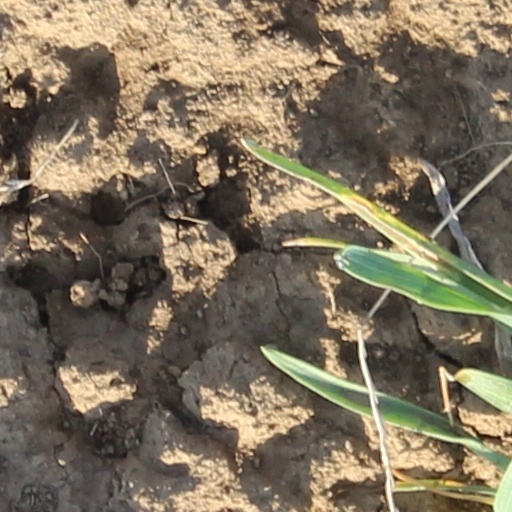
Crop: wheat